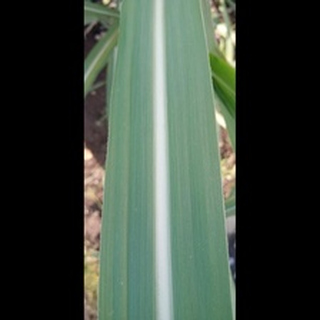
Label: healthy_sugarcane